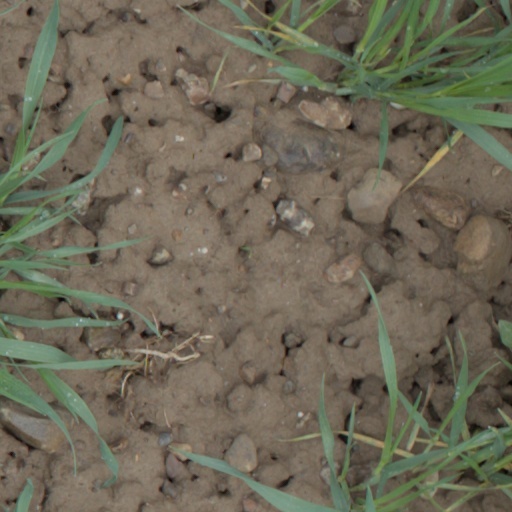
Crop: wheat